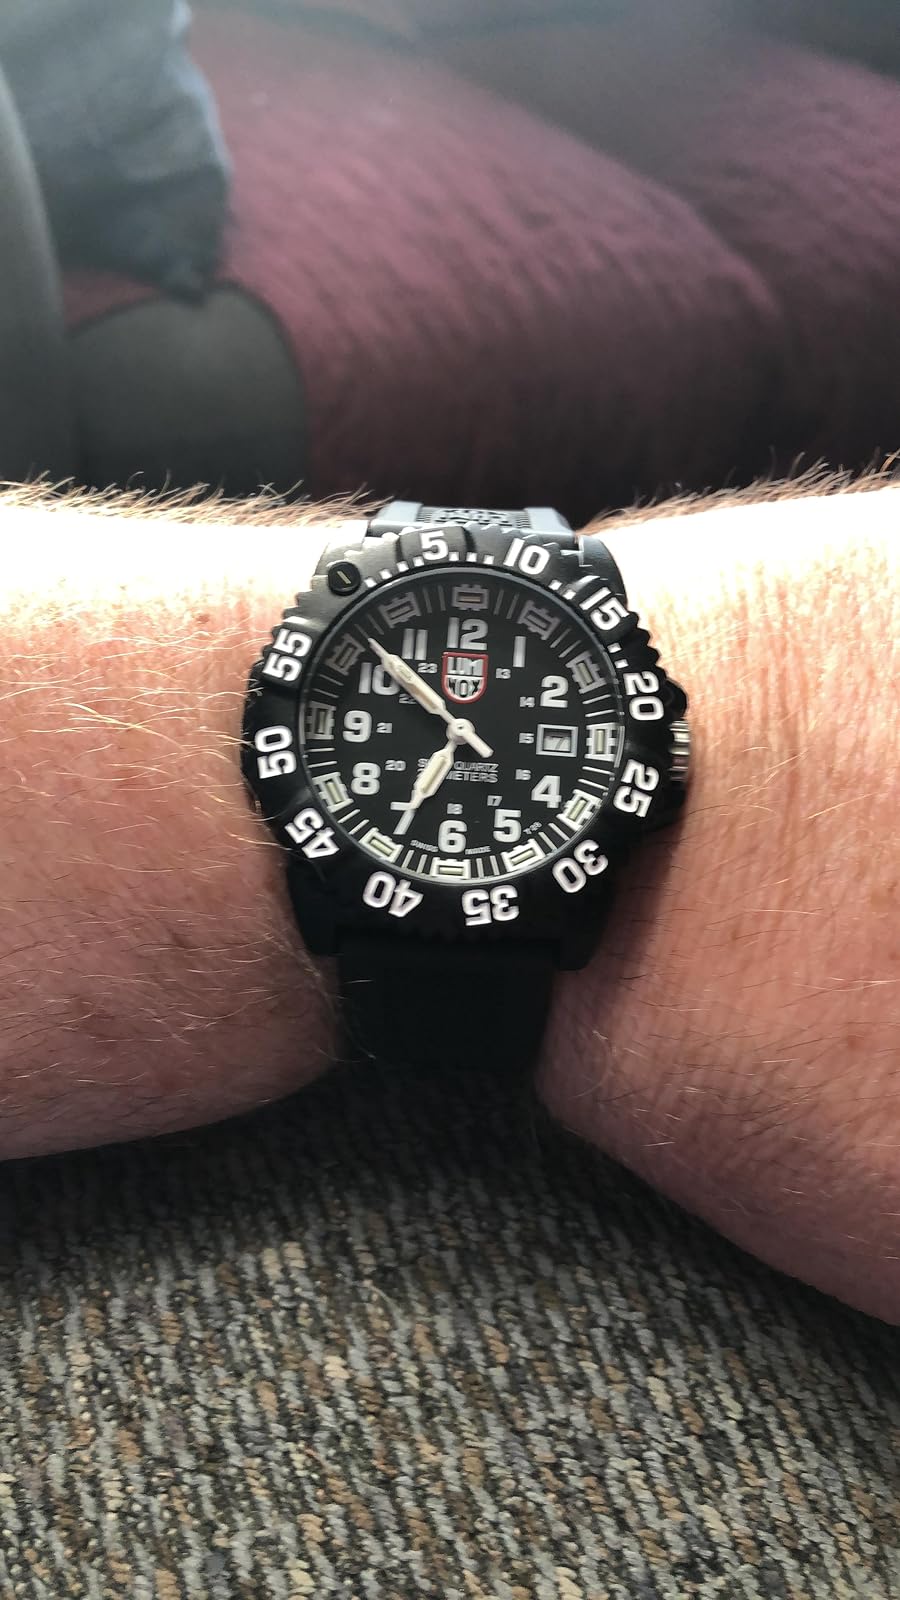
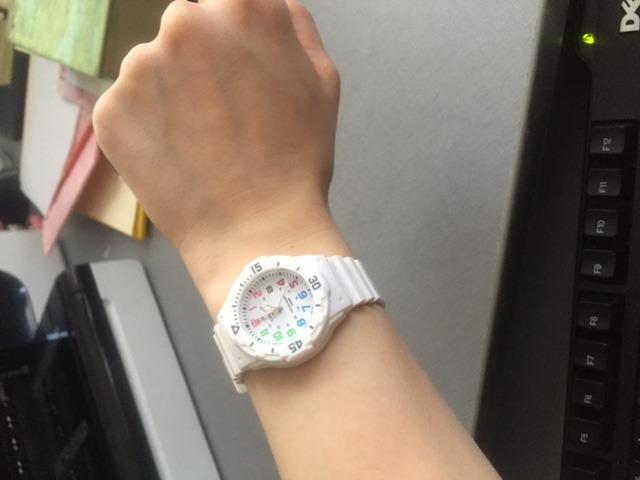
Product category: accessories_watch
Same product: no